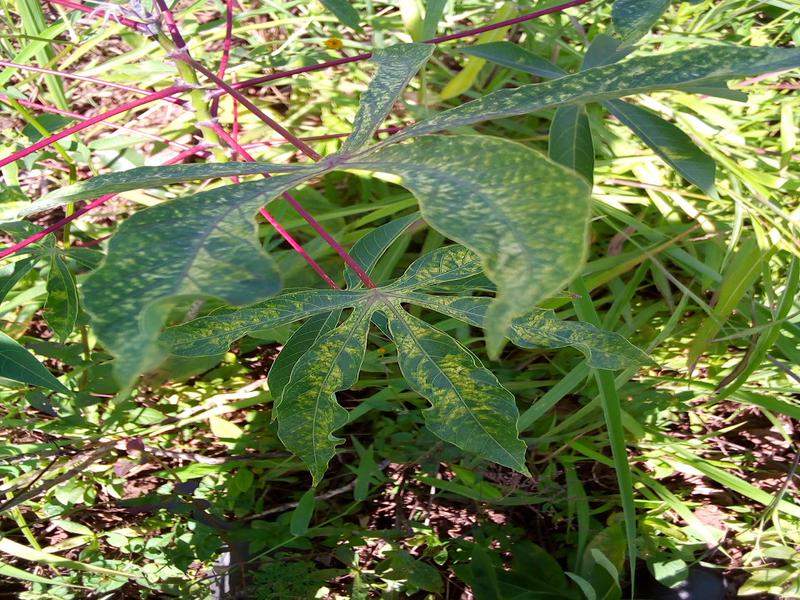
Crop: cassava
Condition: mosaic_disease